Javier Ruiz Caldera

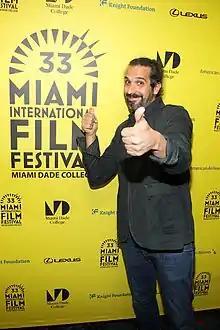
At the 33rd Miami Film Festival in 2016

Born in Viladecans, province of Barcelona, in 1976, Javier Ruiz Caldera graduated from the ESCAC in 2000. Following his beginnings in cinema in the early 2000s underscored by short films such as "Treitum" and "Diminutos del calvario", his 2009 feature debut, "Spanish Movie", a spoof film, became a box-office hit in Spain, grossing over 7.6 million € in its domestic theatrical run.